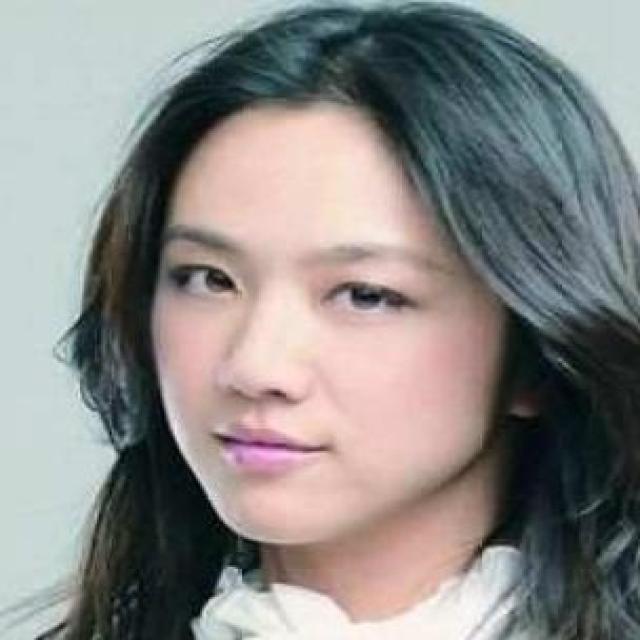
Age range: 21-44